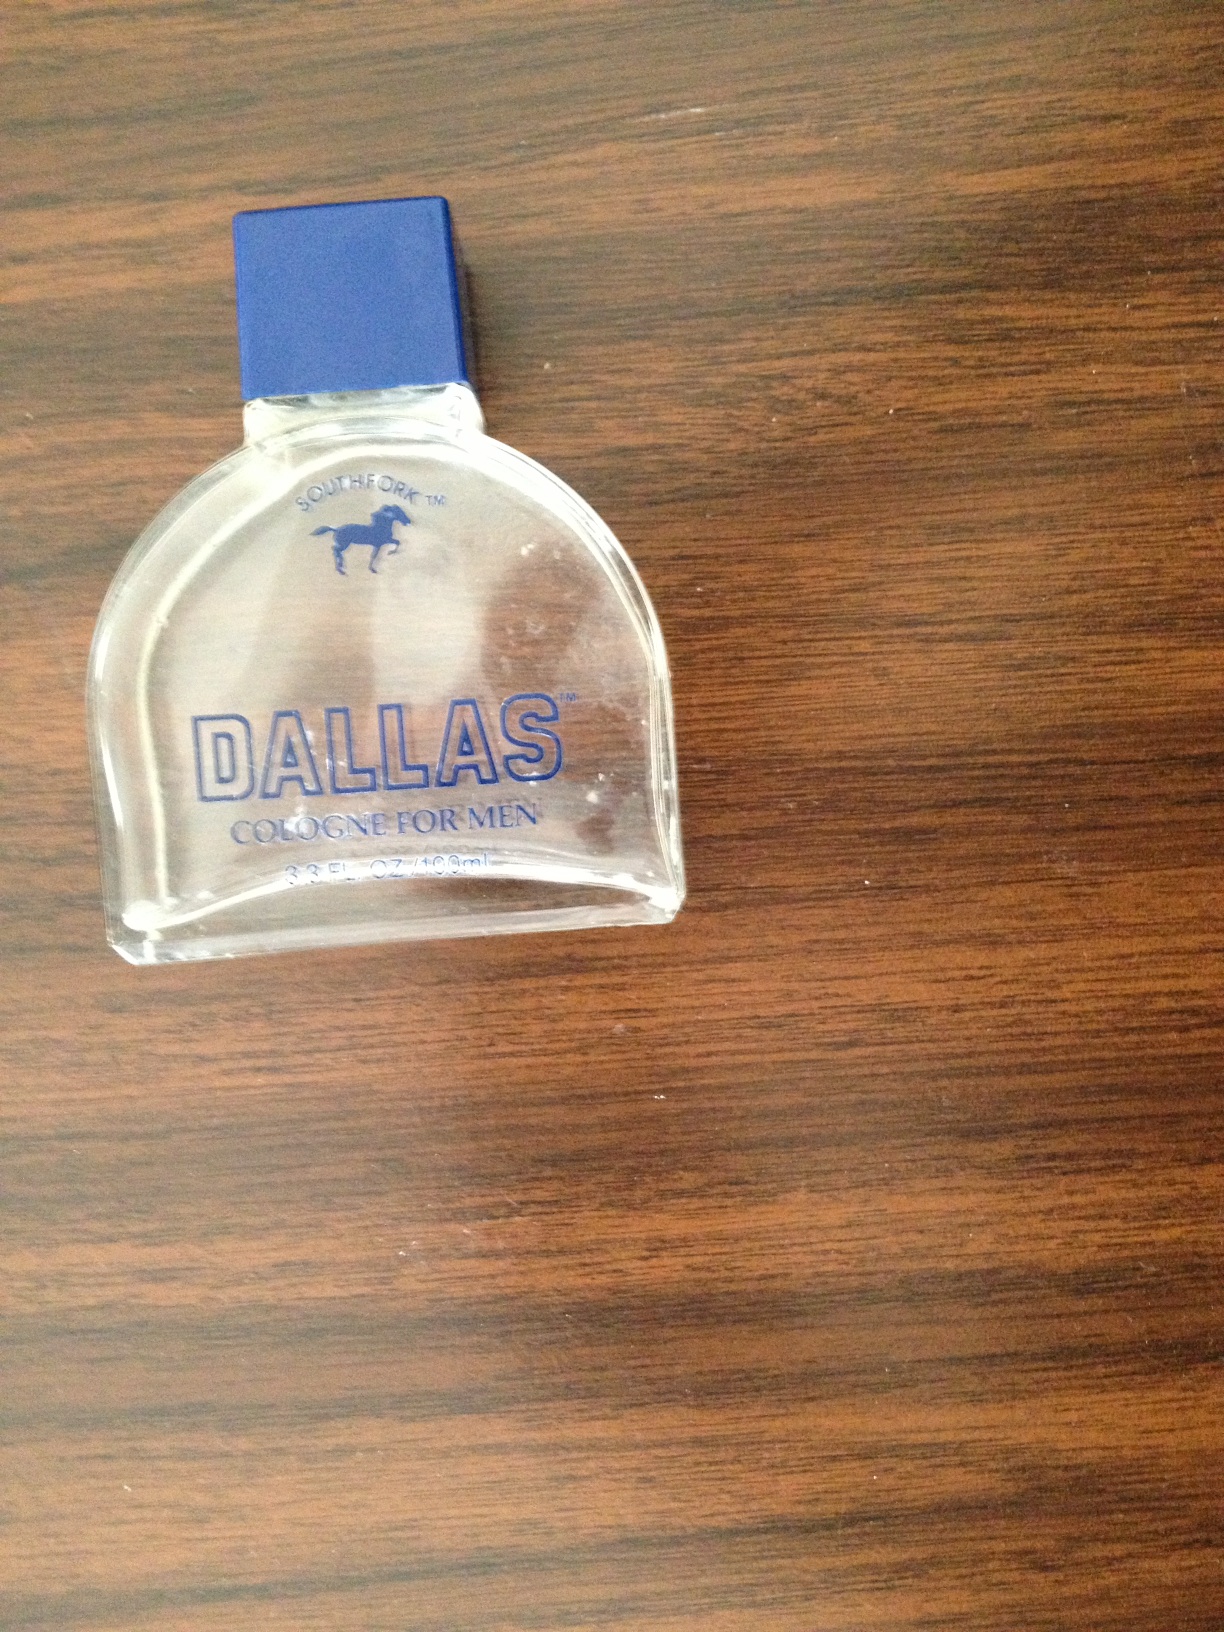Question: Can you please tell me what this fragrance is? Thank you.
Answer: dallas